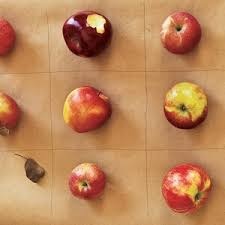
Label: apple